Hanja

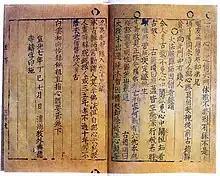
The Korean "Baegun Hwasang Chorok Buljo Jikji Simche Yojeol" or roughly 'Anthology of Great Buddhist Priests' Zen Teachings Copied by Monk Baegun' is the oldest example of a book printed with moveable type and was printed in Korea in 1377, but is written in literary Chinese.

The first attempt at transcribing Korean in "hanja" was the "idu", or 'official reading,' system that began to appear after 500 AD. In this system, the "hanja" were chosen for their equivalent native Korean gloss. For example, the "hanja" " signifies 'no winter' or 'not winter' and has the formal Sino-Korean pronunciation of " , similar to Mandarin . Instead, it was read as " which is the Middle Korean pronunciation of the characters' native gloss and is the ancestor to modern ", 'do not' or 'does not.' The various conventions were developed in the Goryeo period but were particularly associated with the "jung-in", the upper middle class of the early Joseon period.